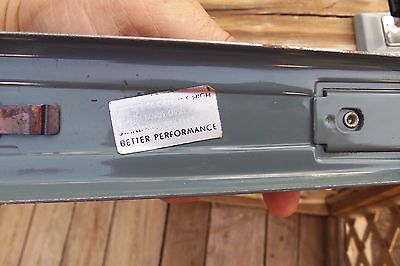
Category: stapler